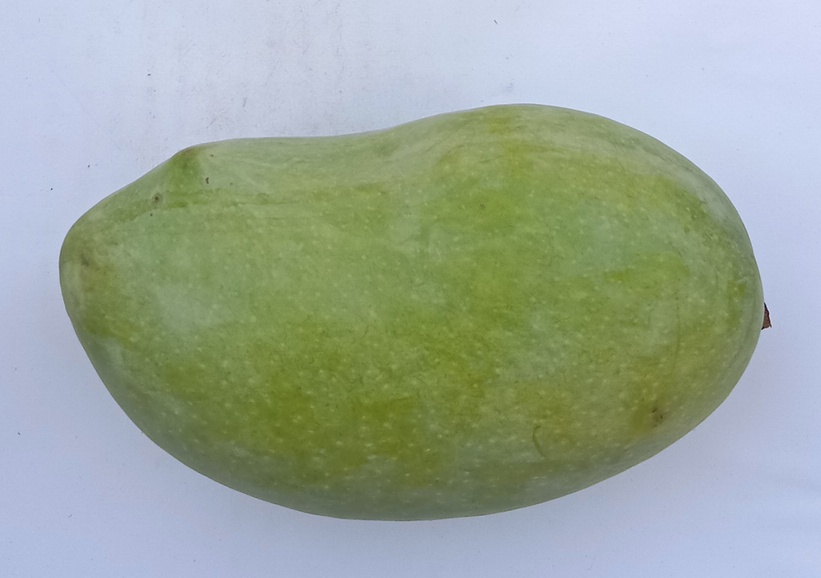
Mango variety: Chaunsa (White)